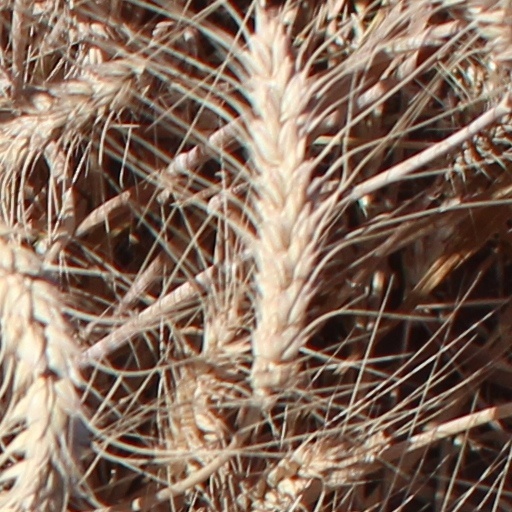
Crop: wheat